Fedele Fischetti

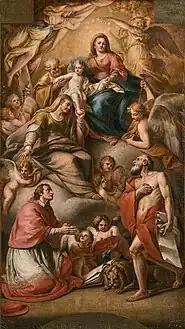
The Virgin in Majesty, with the Infant Jesus

Fedele Gioffredo Fischetti (30 March 1732, Naples – 25 January 1792, Naples) was an Italian painter of the Neoclassical period. Most of his works are frescoes of an allegorical or mythological nature. His work shows the influence of Pompeo Batoni.